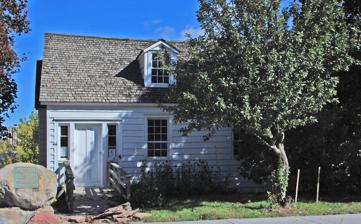
Building: John Johnston House (Sault Ste. Marie, Michigan)
Country: Canada
Year built: 1794
Historic house in Michigan, United States United States historic place John Johnston House U.S. National Register of Historic Places Michigan State Historic Site Location in Michigan Show map of Michigan Location in United States Show map of the United States Location 415 Water Street Sault Ste. Marie, Michigan Coordinates 46°29′57″N 84°20′19″W / 46.49917°N 84.33861°W / 46.49917; -84.33861 Area 0.1 acres (0.040 ha) Built 1822 Architect Mayer & Savoie ( c. 1949 restoration) NRHP reference No. 70000268 Significant dates Added to NRHP July 8, 1970 Designated MSHS February 19, 1958 The John Johnston House is a private house located at 415 Water Street in Sault Ste. Marie, Michigan . It was listed on the National Register of Historic Places in 1970 and designated a Michigan State Historic Site in 1958. John Johnston Main article: John Johnston (fur trader) John Johnston (1762–1828) was born on August 25, 1762, in Northern Ireland , the son of William Johnston and Elizabeth McNeil, well-to-do landowners. In 1790, he relocated to what is now Canada and became affiliated with the North West Company , a fur trading company headquartered in Montreal, Quebec . In 1791, Johnston embarked on a trading trip to Mackinac Island , and continued on himself, establishing a trading post on the Bad River near what is now Ashland, Wisconsin and befriending the local Ojibwe . At the end of the season, Johnston took his furs to Montreal, but in 1792 returned to the Bad River area and married Ozhaguscodaywayquay , the daughter of Ojibwe war chief Waubojeeg . In 1793, Johnston and his wife settled in the Sault to trade with the native residents there. The couple had four sons and four daughters, including Jane Johnston Schoolcraft , who married notable author, explorer, and Native American culture expert Henry Rowe Schoolcraft . John Johnston was Justice of the Peace in Sault Ste Marie for many years. He remained in Sault Ste. Marie for the rest of his life, remaining in the fur trade. In 1812, Johnston helped British troops take control of Fort Mackinac on Mackinac Island . In 1814, American forces burned his house, as well as $40,000 of his goods, in retaliation. However, Johnston rebuilt, in part by selling his parents' estate in Ireland, and became connected with John Jacob Astor 's American Fur Company . John Johnston died on September 22, 1828. History of the John Johnston House In 1794, John Johnston constructed a house on this site. That house was destroyed in 1814 by American forces in retaliation for Johnston's aid to the British in the War of 1812 . Johnston rebuilt the house in 1815. In 1822, Henry Rowe Schoolcraft was appointed US Indian agent at Sault Ste. Marie. Schoolcraft married John Johnston's eldest daughter Jane in 1822, and Johnston built a substantial addition to the 1815 structure for them to live in. This addition comprises the whole of the current Johnston House. The Schoolcrafts lived in this house until 1827, when they moved to Elmwood , the Indian Agency headquarters in the Sault. Colonel Eben S. Wheeler lived in the house from 1883 to 1900; Wheeler added the dormer windows and made further architectural changes. In 1910, a tree fell on the house, demolishing the original 1815 section. The Great Lakes Towing Company purchased the house shortly thereafter. In 1949, they gave the house to the city of Sault Ste Marie, and it was restored by architects Mayer and Savoie. Thou house is currently [ when? ] used as an architecture and construction exhibit of the common look of houses of the period. In the 1980s, three other historic structures were moved to a location near the Johnston House, including Henry Rowe Schoolcraft's Elmwood. John Johnston House in 1909, showing both 1815 section and 1822 addition Johnston House, 1910. Note fallen tree. Description The John Johnston House is a rectangular, 1 + 1 ⁄ 2 -story house, constructed of cedar logs and covered with clapboards . Two gabled dormers are in the roof. The first floor contains five rooms and a central hall. An early description of the house, written before the destruction of the 1815 section of the Johnston house, said: The house was one of the finest in the North at the time it was built. Someone has described it as a long, low, well-built log house in a beautiful old-fashioned garden, where roses , lilacs , sweet williams , bachelor buttons , marigolds , and other flowers grew luxuriantly. When Johnston lived there, the great sideboard in the dining room was lipped with many pieces of solid silver brought from his ancestral home in Ireland; while the portraits, massive-framed, upon the walls, and the many foreign articles about the rooms, aroused great wonder and admiration... References